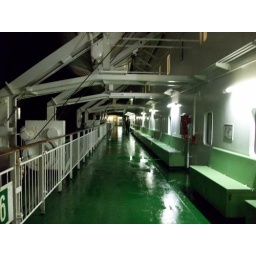
corridor in the 8th floor in the ship